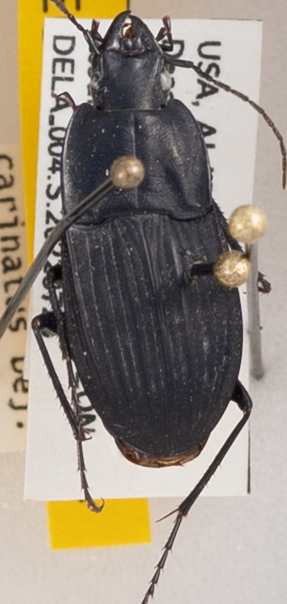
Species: Dicaelus furvus carinatus
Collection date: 2022-07-26
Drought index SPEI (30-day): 0.446
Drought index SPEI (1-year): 0.26
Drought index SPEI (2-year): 0.86